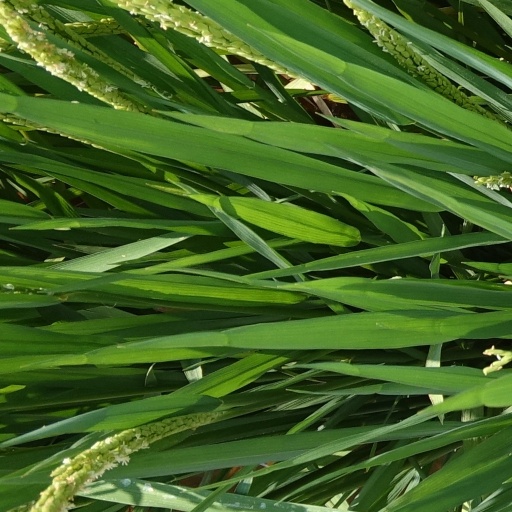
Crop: rice